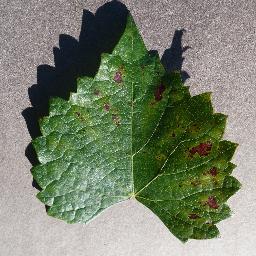
Label: Grape___Esca_(Black_Measles)